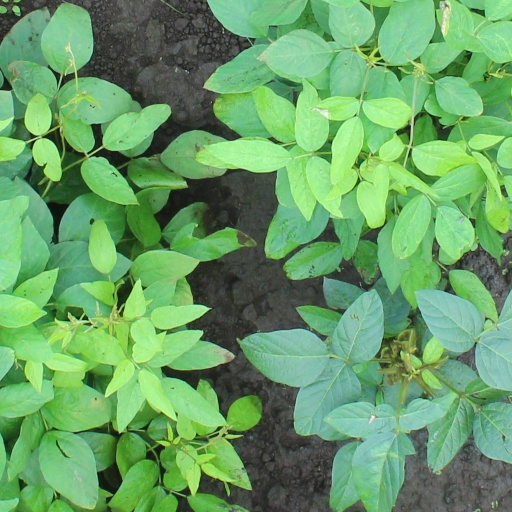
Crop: soybean